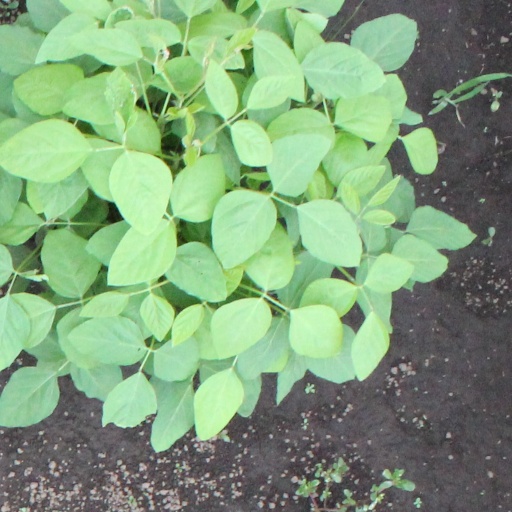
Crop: soybean